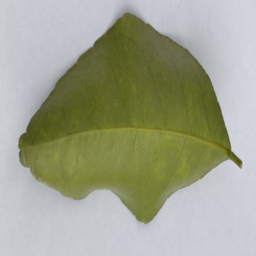
Plant part: leaf
Disease: healthy